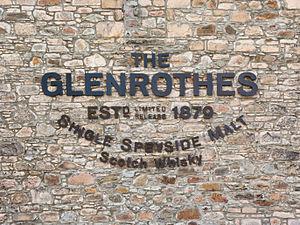
Glenrothes est une distillerie de whisky située à Rothes dans la région du Speyside. La distillerie appartient à Edrington Group. Le whisky est vendu en single malt et intervient dans la composition de très nombreux blends comme Cutty Sark et The Famous Grouse.